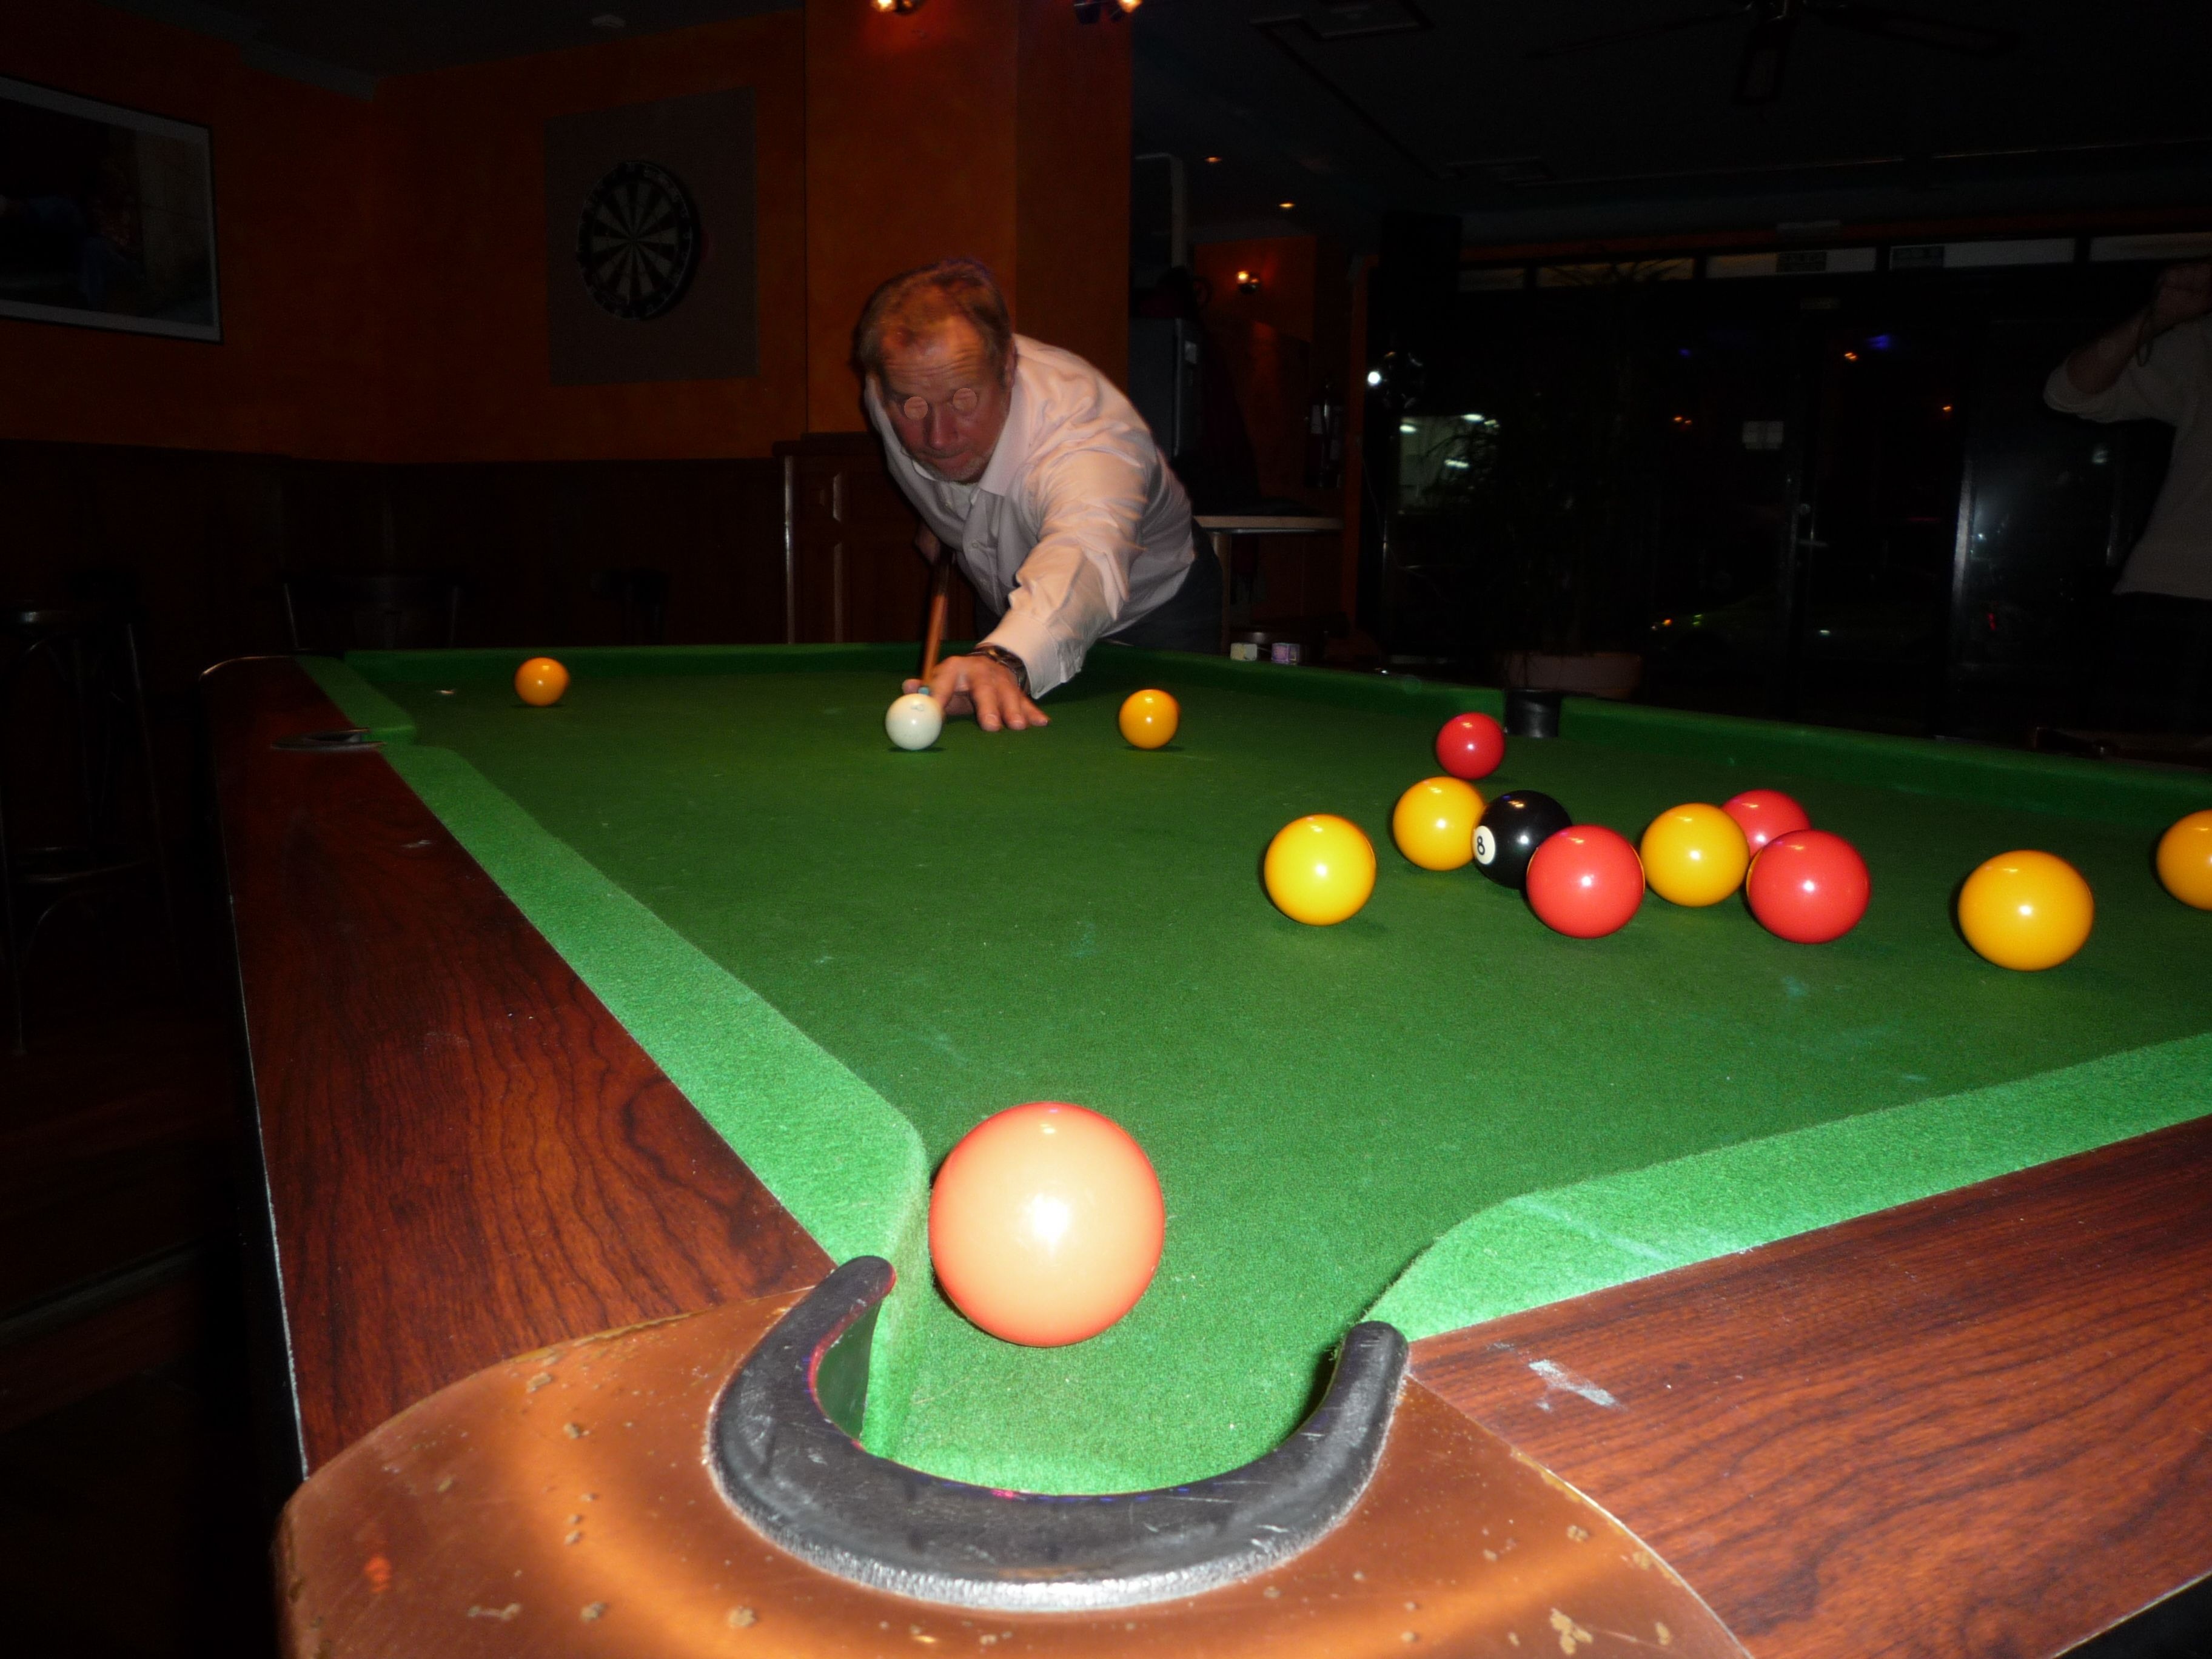
table, play, recreation, pool, sports, games, snooker, billiards, billiard, individual sports, pocket billiards, eight ball, indoor games and sports, cue sports, recreation room, billiard room, carom billiards, cue stick, english billiards, billiard table, nine ball, billiardkugel